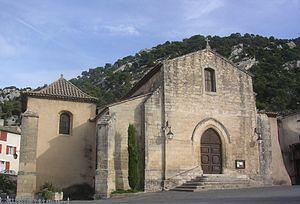
Eglise Notre Dame dela Nativité - Robion - Vaucluse - France
Robion est une commune française, située dans le département de Vaucluse en région Provence-Alpes-Côte d'Azur.